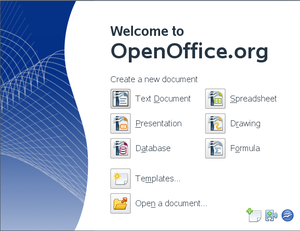
OpenOffice.org
OpenOffice.org Writer. Tekstredigering.
OpenOffice.org er en kontorpakke til automatiseret håndtering af arbejdsopgaver i et kontor.